Bellamy's Mill

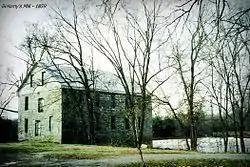

Bellamy's Mill is a historic grist mill located near Enfield, Halifax County, North Carolina and Nash County, North Carolina. It was built about 1859, and is a three-story building constructed of cut stone blocks. It is two bays wide by three bays deep and has a gable roof. Associated with the mill are a dam and support structures, also built of stone blocks.